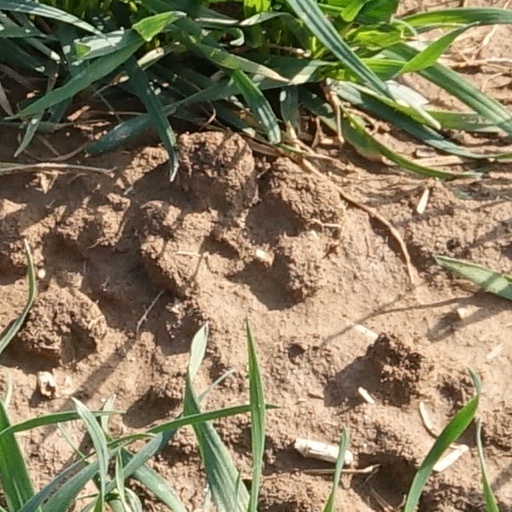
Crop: wheat